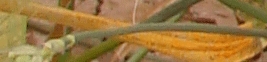
Label: Wheat___Brown_Rust